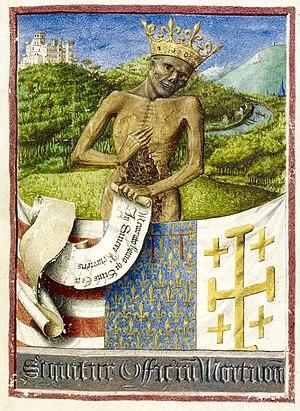
La Mort personnifiée tient une banderole sur laquelle on peut lire «
Memento, homo, quia pulvis es, et in pulverem reverteris est une locution latine qui signifie : « Souviens-toi, homme, que tu es poussière et que tu redeviendras poussière ». Cette phrase traduit un passage du Livre de la Genèse après la chute d'Adam.